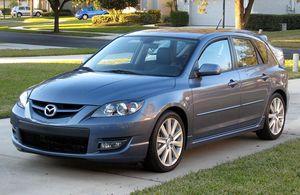
La Mazda 3, ou Mazda Axela au Japon, est un modèle de berline compacte du constructeur automobile japonais Mazda.